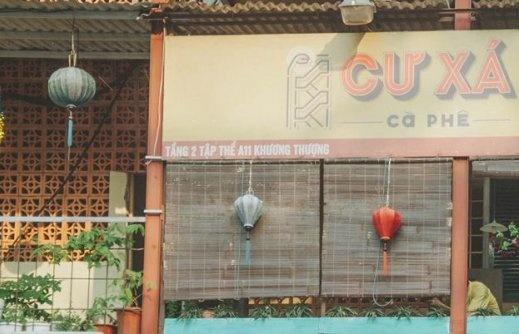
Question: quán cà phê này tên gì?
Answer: quán cà phê này tên cư xá cà phê